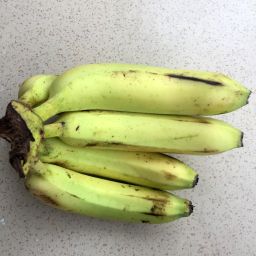
Fruit: Banana
Quality: Good